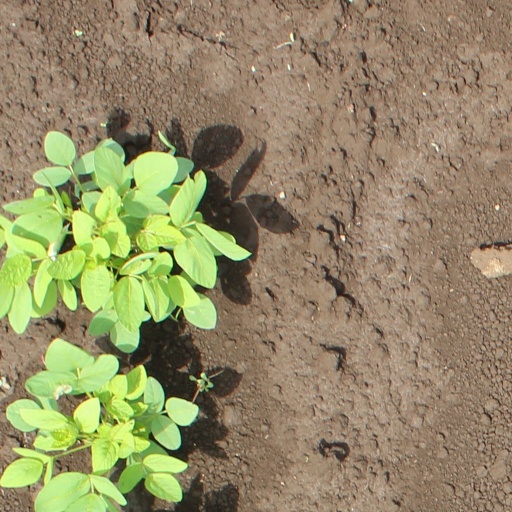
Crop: soybean